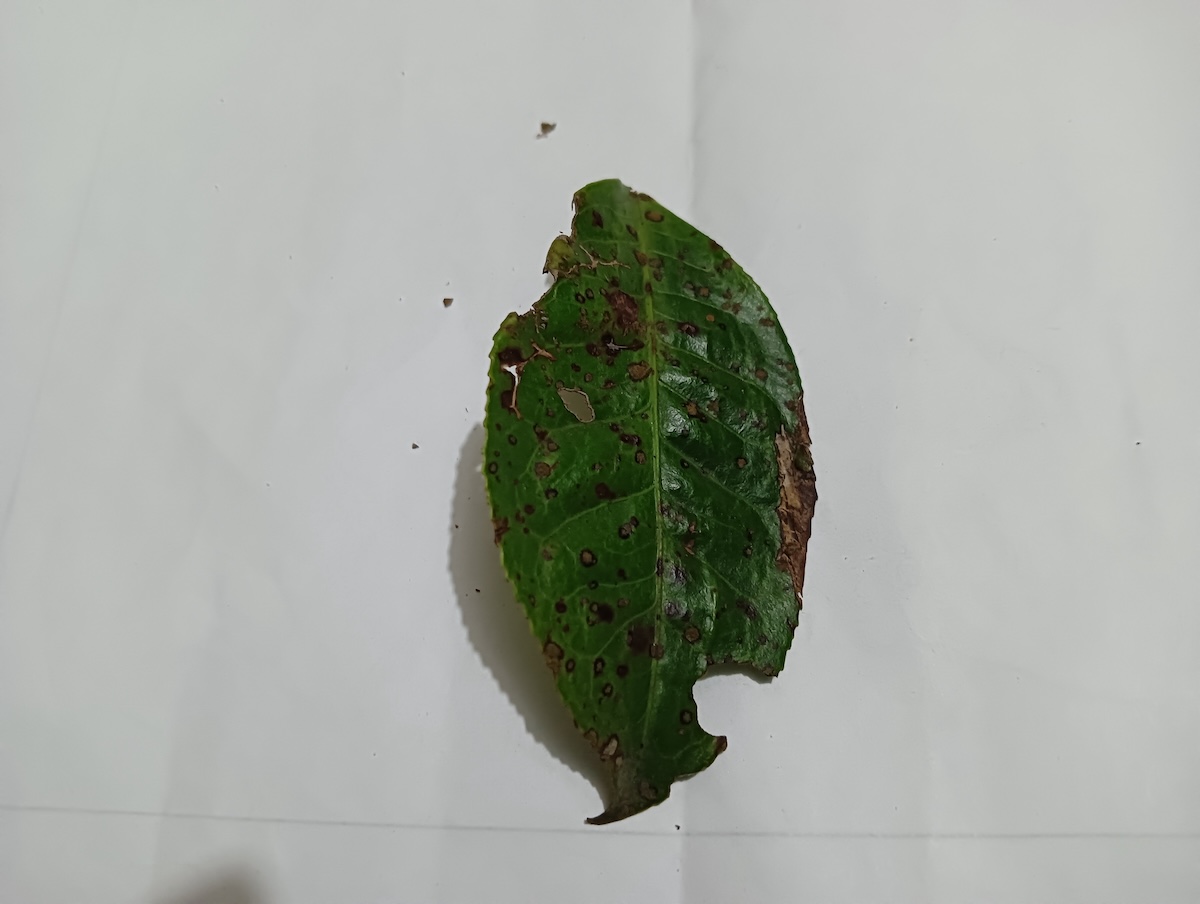
Label: Brown Blight